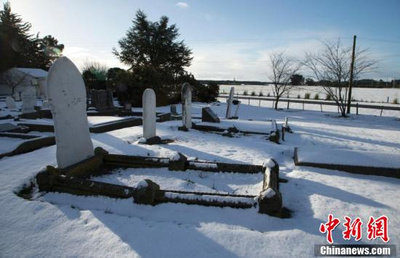
Weather: snow or frosty